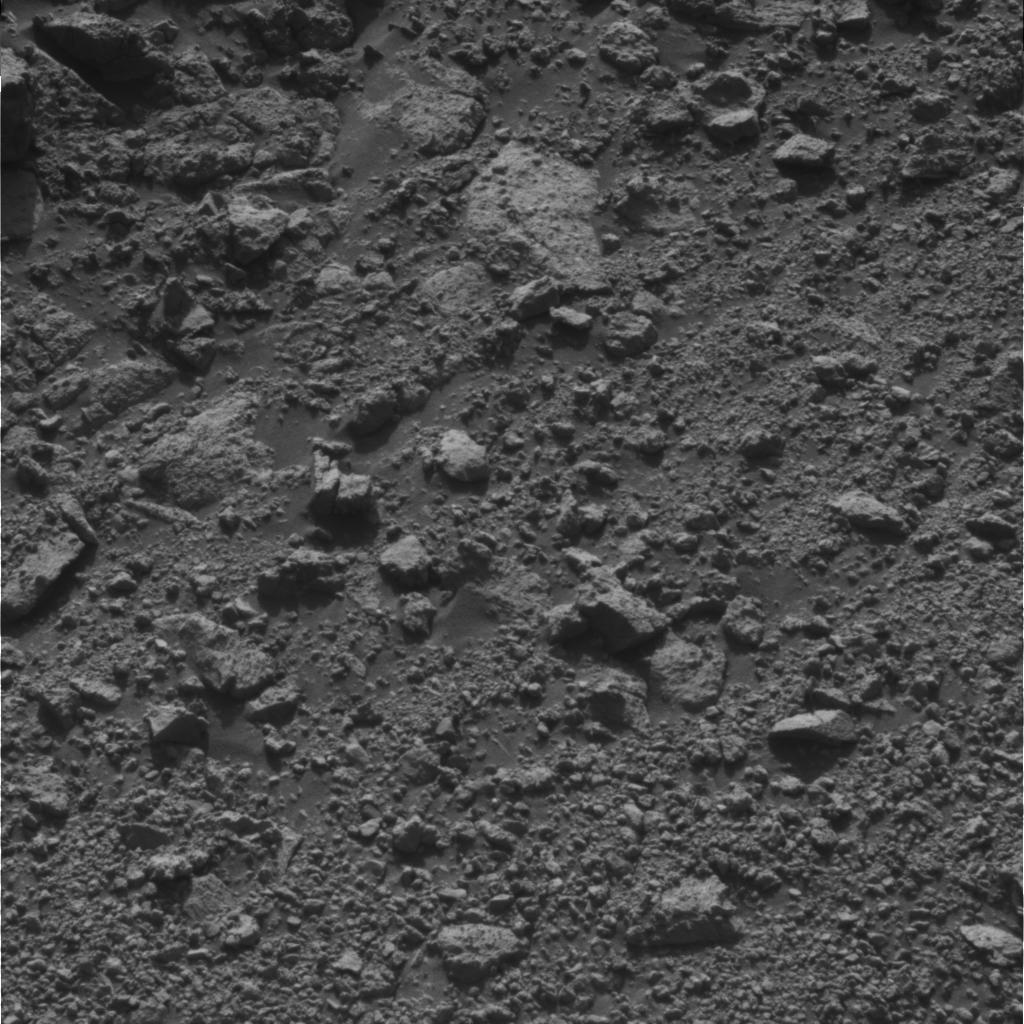
Surface features visible: Rock Outcrops, Clasts, Soil, Nearby Surface